Eurovision Young Musicians 2004

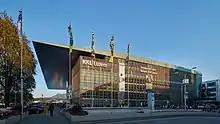
Culture and Congress Centre, Lucerne. Venue of the Eurovision Young Musicians 2004.

Lucerne Culture and Congress Centre, was the host venue for the 2004 edition of the Eurovision Young Musicians. It was built according to the plans of the architect Jean Nouvel and was inaugurated in 1998 with a concert by the Berlin Philharmonic Orchestra under the direction of Claudio Abbado.